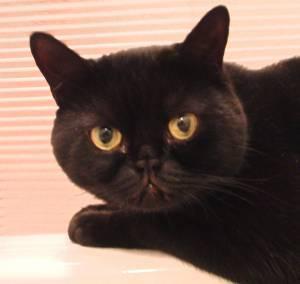
Bombay